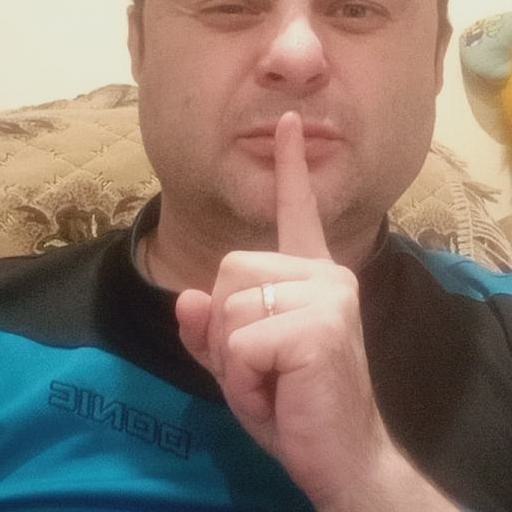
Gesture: mute